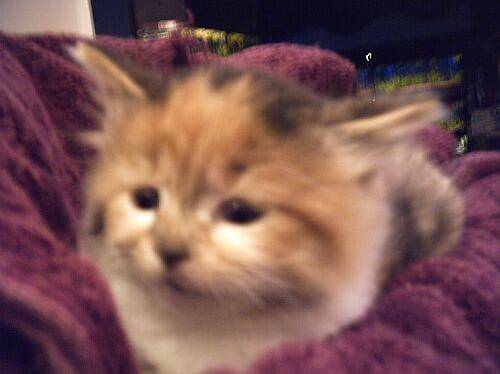
Label: cat